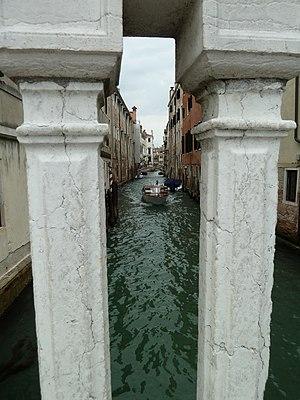
Rio della Pieta (Venice)
Le rio della Pietà est un canal de Venise dans le sestiere de Castello.